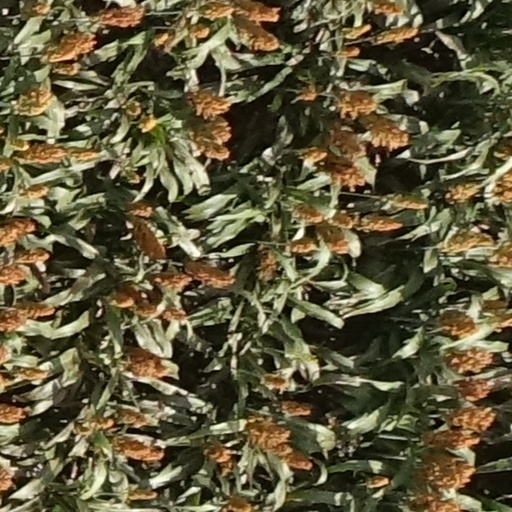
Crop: sorghum